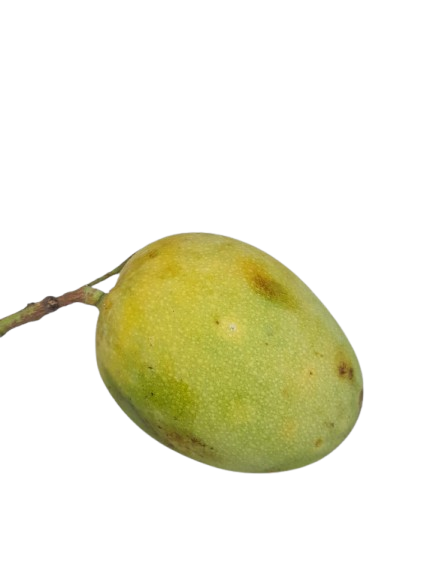
Mango variety: Himsagar